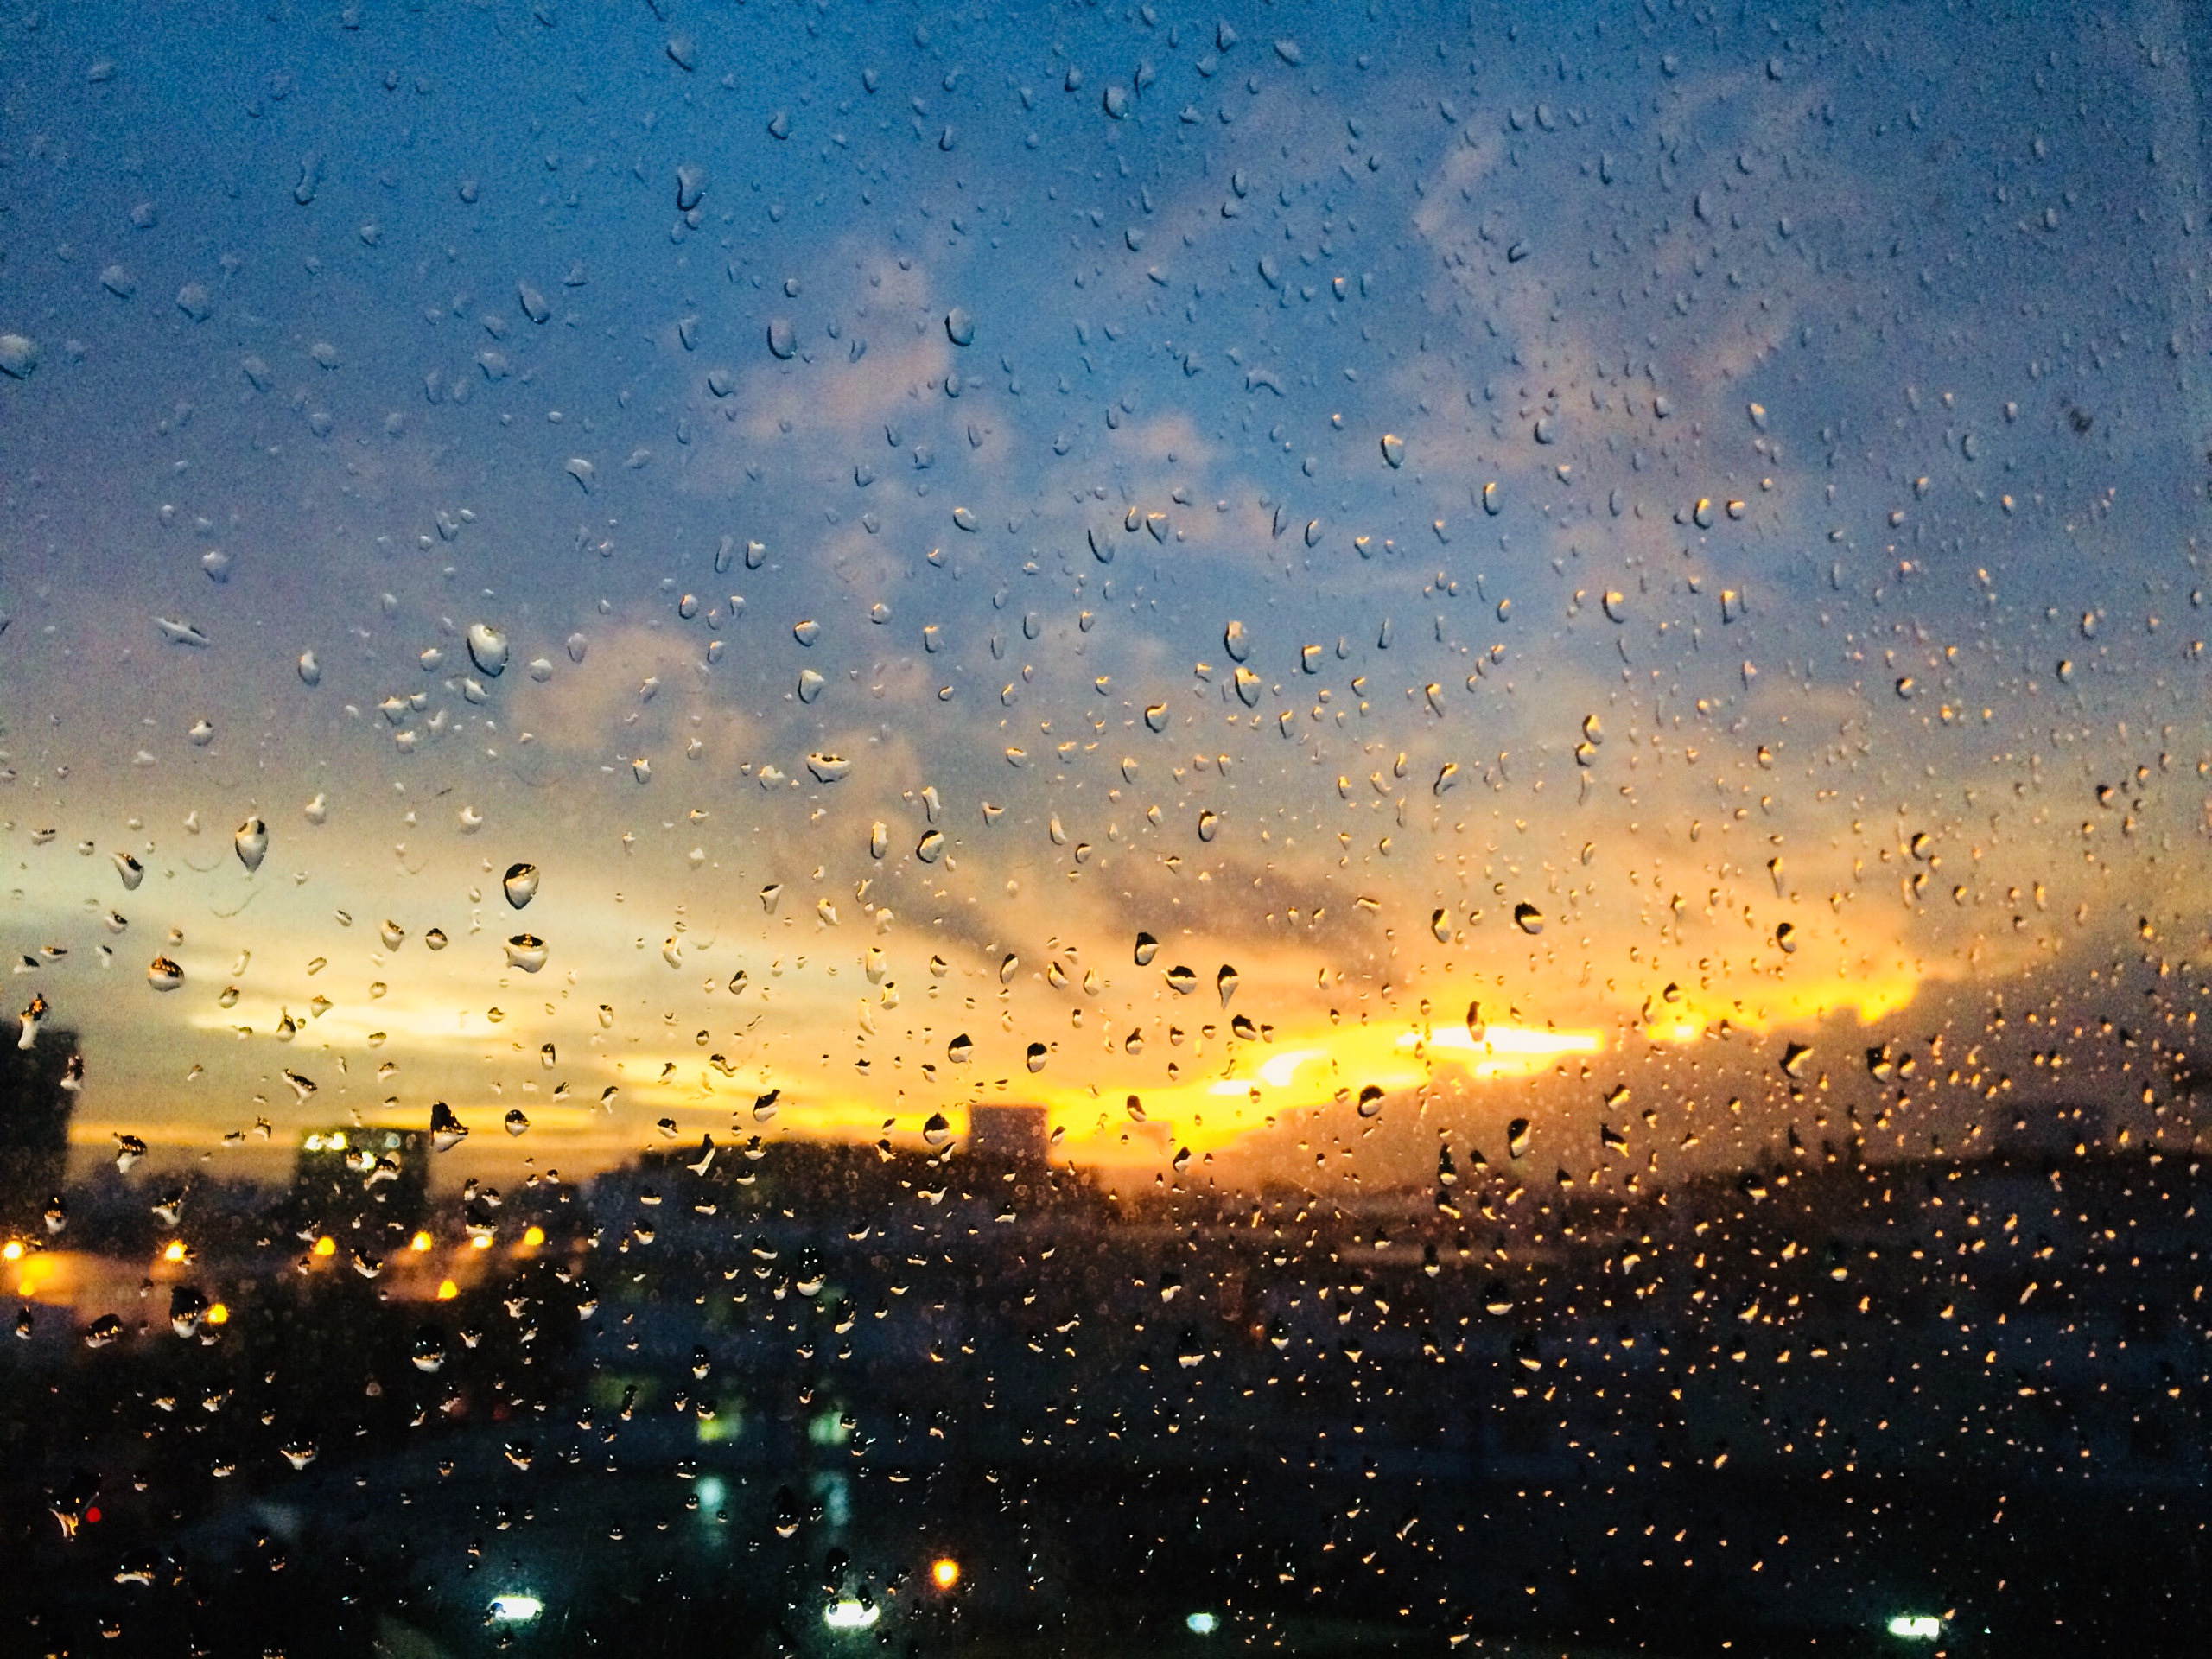
sun, sky, atmosphere, horizon, morning, evening, cloud, sunlight, water, meteorological phenomenon, afterglow, sunrise, dawn, rain, computer wallpaper, calm, sunset, night